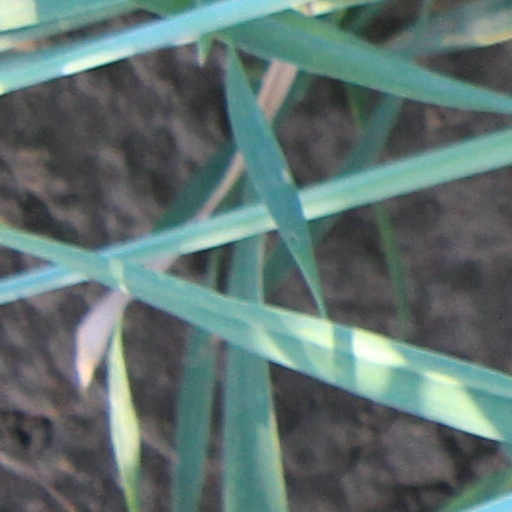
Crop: wheat